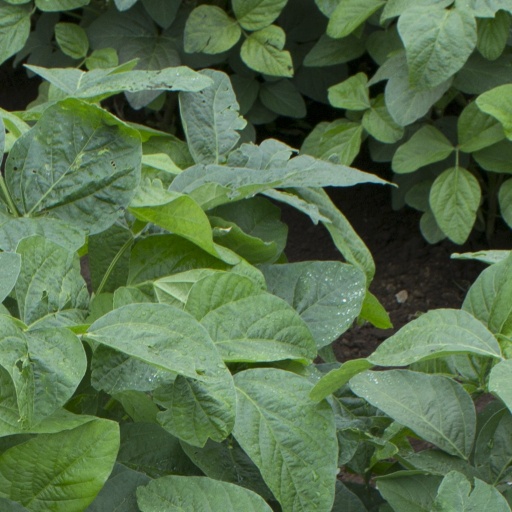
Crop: soybean